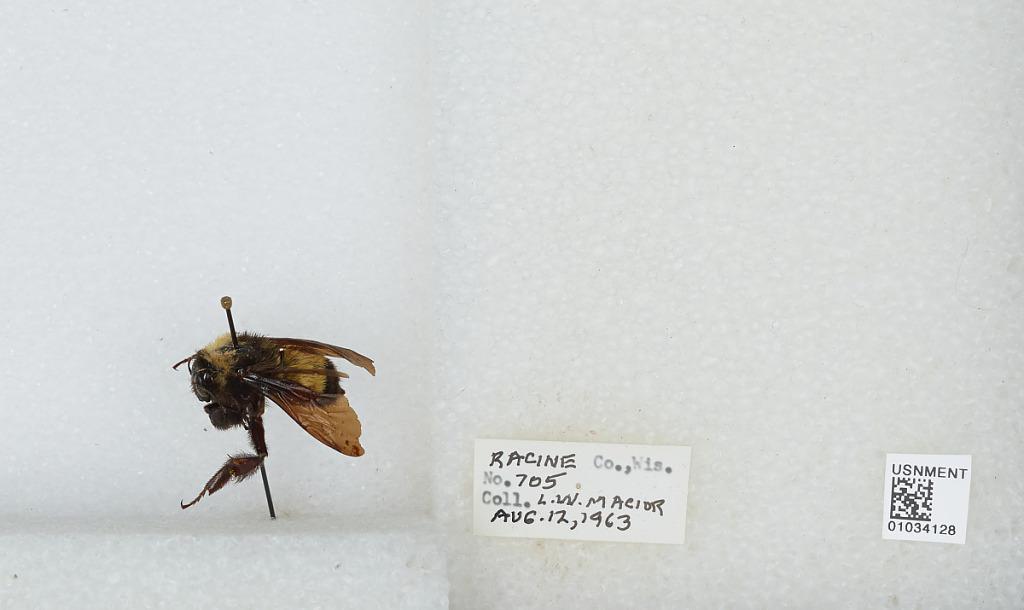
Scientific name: Bombus (Fervidobombus) pensylvanicus pensylvanicus (De Geer)
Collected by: L. Macior
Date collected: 1963-8-12
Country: United States
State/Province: Wisconsin
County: Racine
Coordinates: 42.78, -87.76